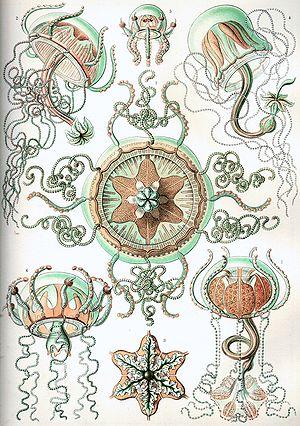
Formes artistiques de la Nature est un livre de lithographies illustratives de sciences naturelles publié par le biologiste allemand Ernst Haeckel.